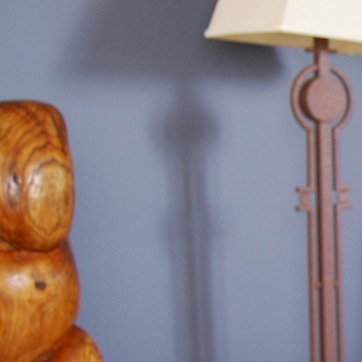
Material: painted